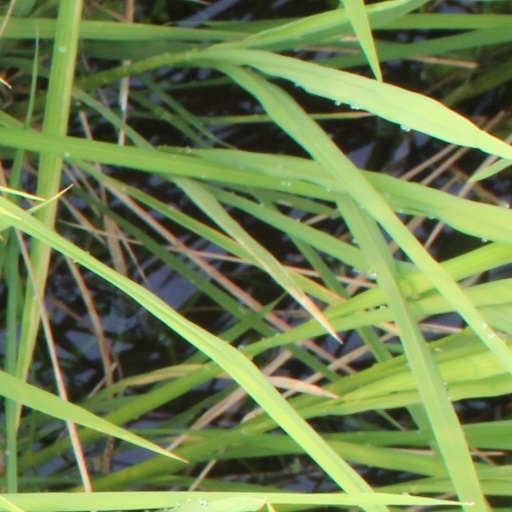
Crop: rice